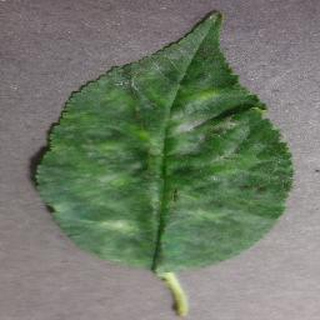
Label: cherry_powdery_mildew